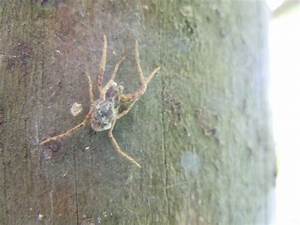
Label: spider